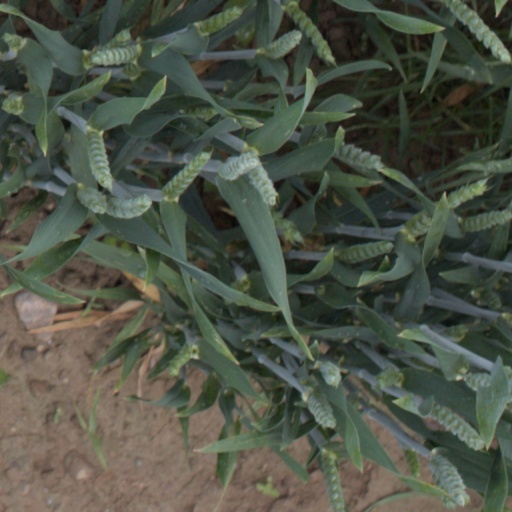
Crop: wheat